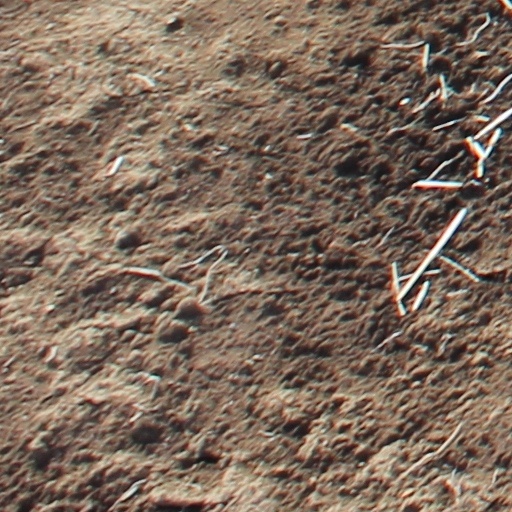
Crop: wheat